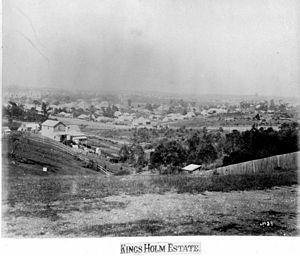
Brisbane /bʁizban/ est la capitale et la ville la plus peuplée de l'État du Queensland, en Australie. Elle est située à 731 kilomètres au nord-nord-est de Sydney, à 1 375 kilomètres au nord-est de Melbourne, à 1 601 kilomètres à l'est-nord-est d'Adélaïde et à 3 608 kilomètres à l'est de Perth. Elle borde le fleuve Brisbane et s'étend sur une plaine humide bordée de collines, limitée par Moreton Bay et par les premiers contreforts de la cordillère australienne. À quelques kilomètres du centre-ville, le mont Coot-Tha accueille une plate-forme panoramique, un planetarium et des jardins botaniques.